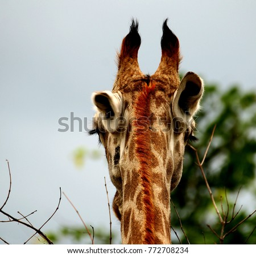
back view of head #